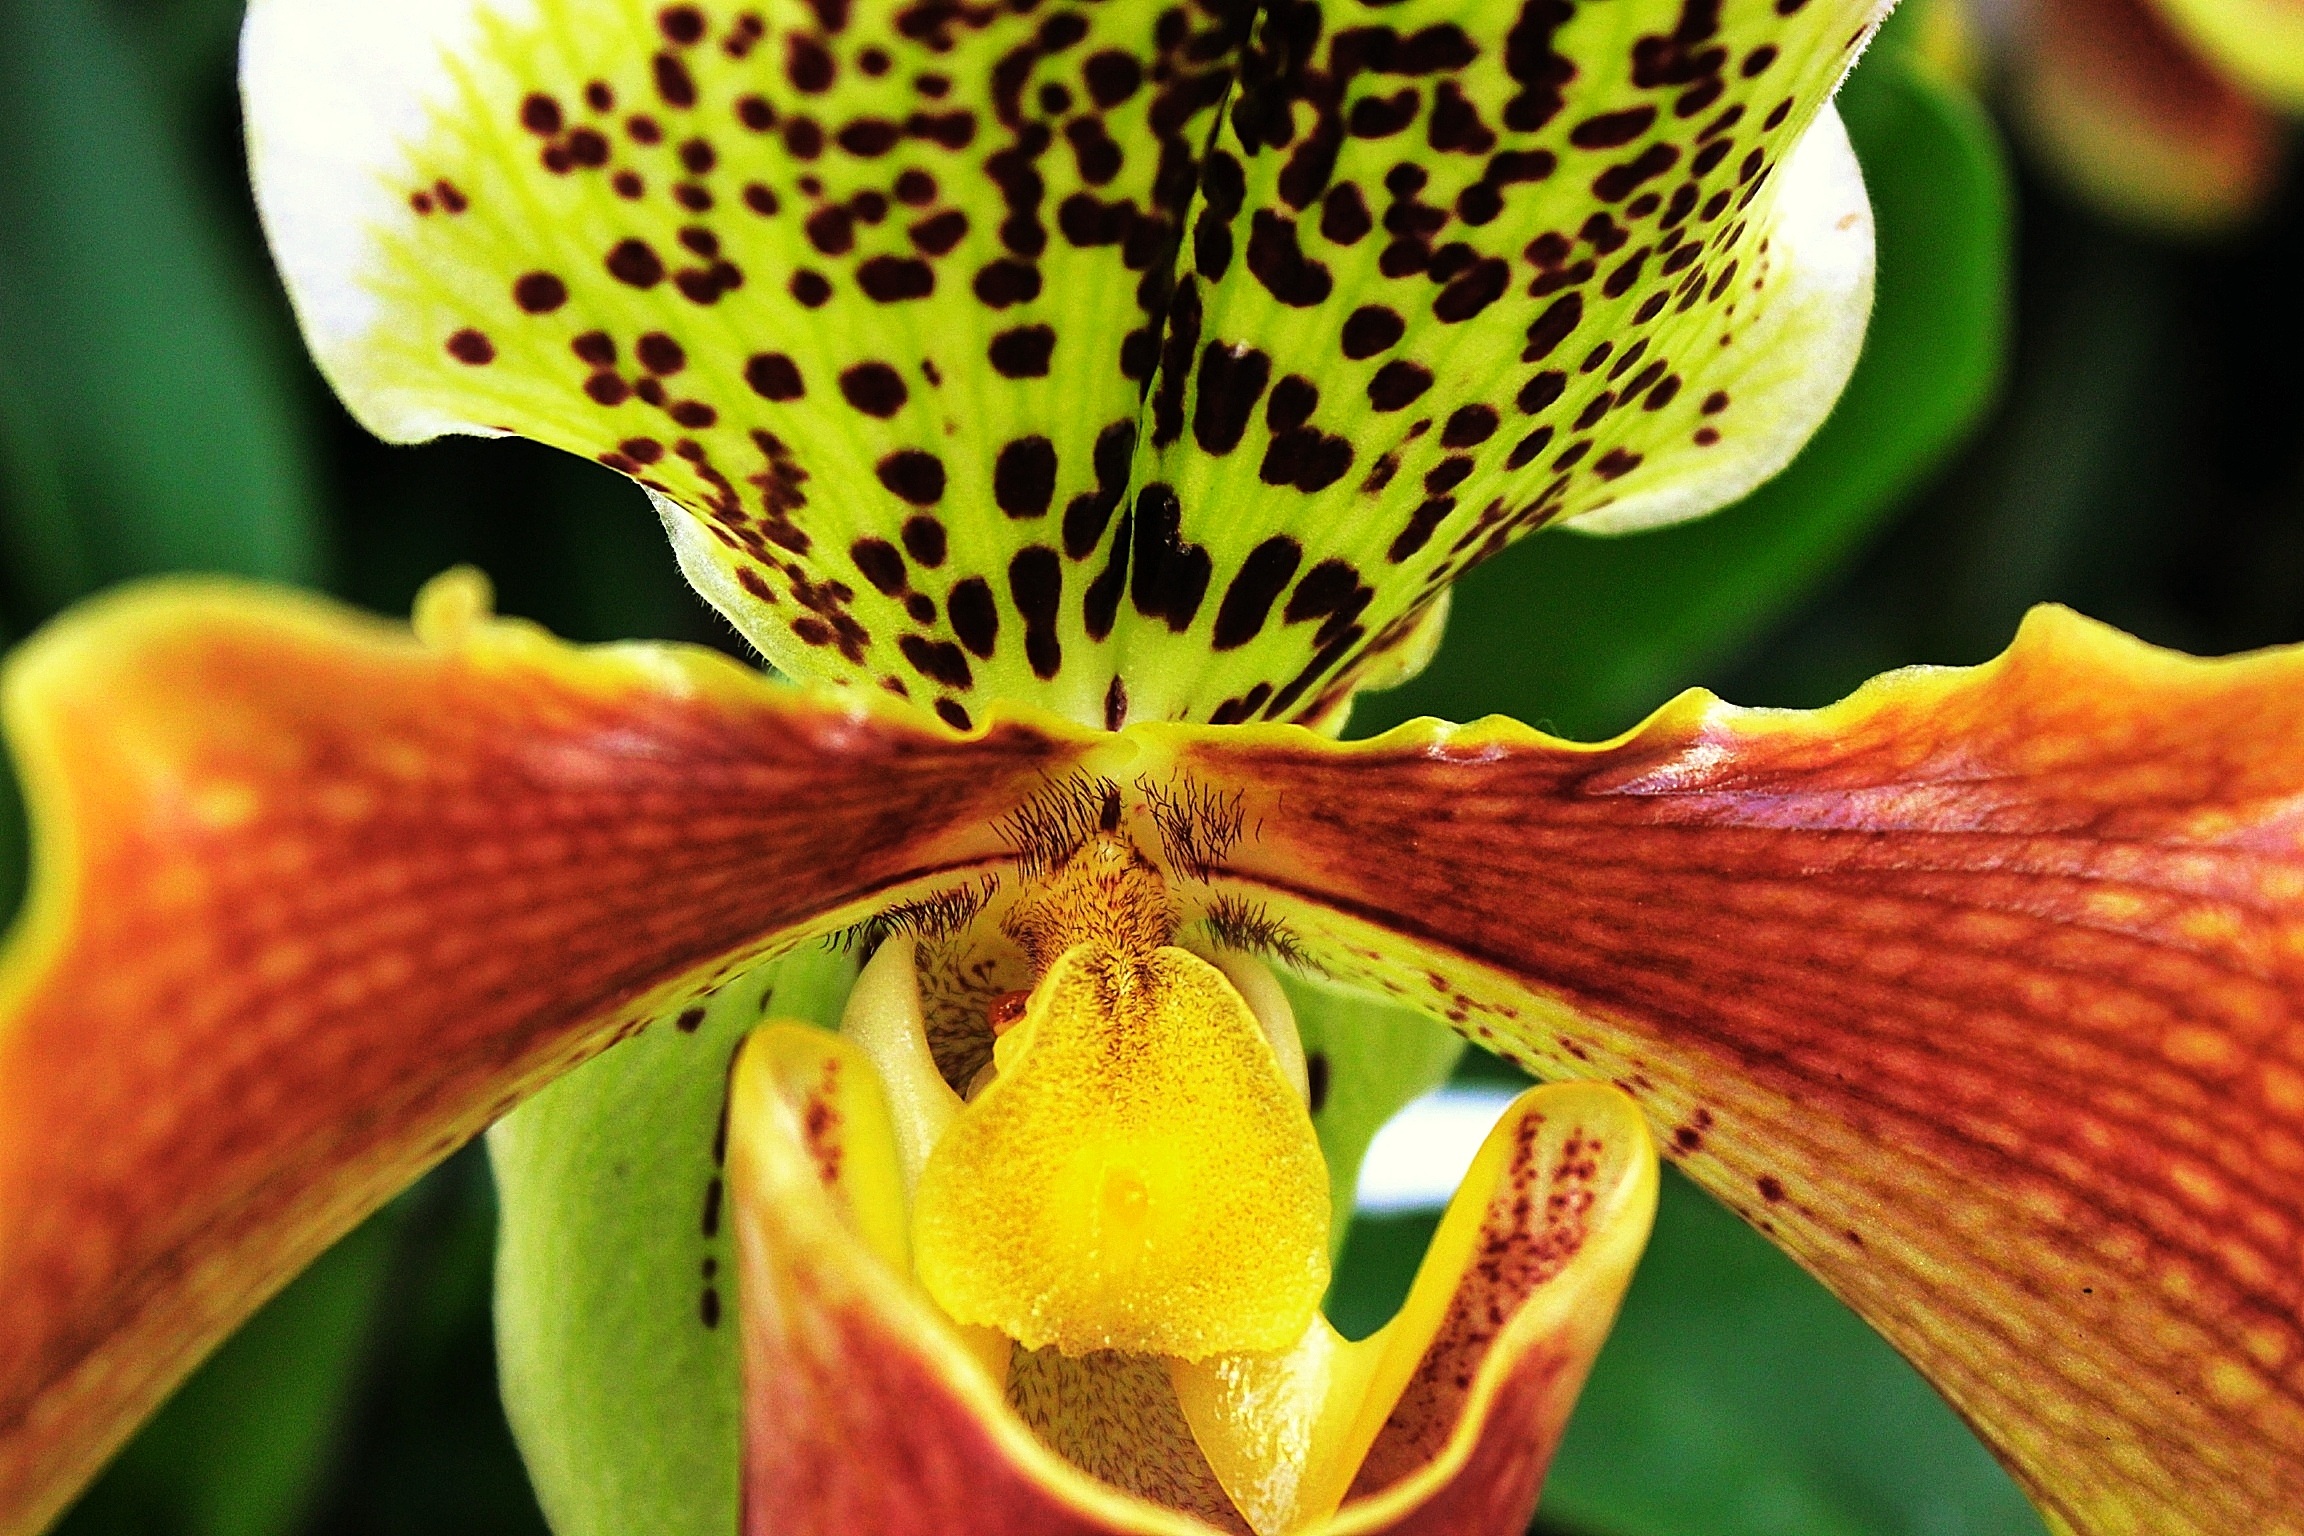
nature, plant, photography, leaf, flower, petal, green, natural, botany, yellow, flora, orchid, wildflower, close up, eye, lily, macro photography, flowering plant, plant stem, land plant